Halle (Saale)

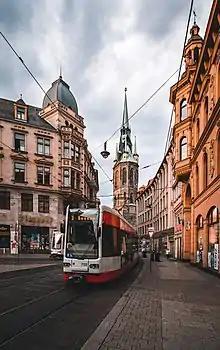
Halle survived the Second World War almost unscathed and still has an intact cityscape today.

During World War II, KZ-Außenlager Birkhahn, a subcamp of Buchenwald was in Halle, where prisoners from Poland, Czechoslovakia, the Soviet Union, France, Netherlands and other nations were forced to work in the Siebel aircraft plants, making combat aircraft. The plant was later dismantled. In Ammendorf, a large factory owned by produced mustard gas.